Houppert Winery Complex

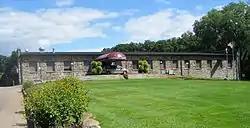
Main winery building

The Houppert Winery Complex, now the Lawton Heritage Community Center, is a complex of buildings constructed as a winery and located at 646 North Nursery in Lawton, Michigan. It was designated a Michigan State Historic Site in 1997 and listed on the National Register of Historic Places in 2000.